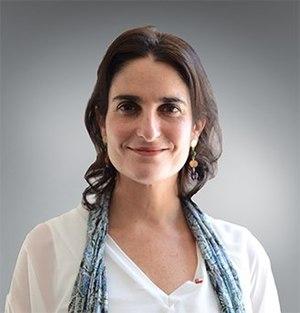
María José Zaldívar Larraín est une avocate et femme politique chilienne, ministre du Travail et de la Protection sociale depuis le 28 octobre 2019, durant le second mandat présidentiel de Sebastián Piñera.